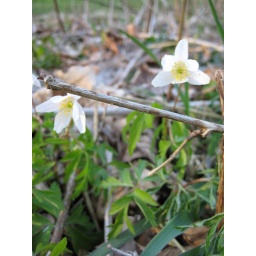
white flowers in April